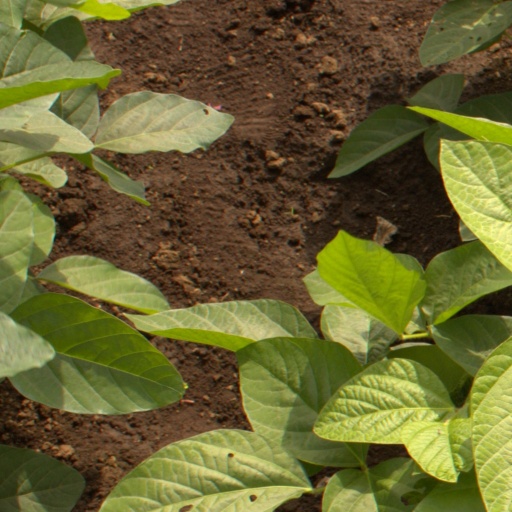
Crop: soybean